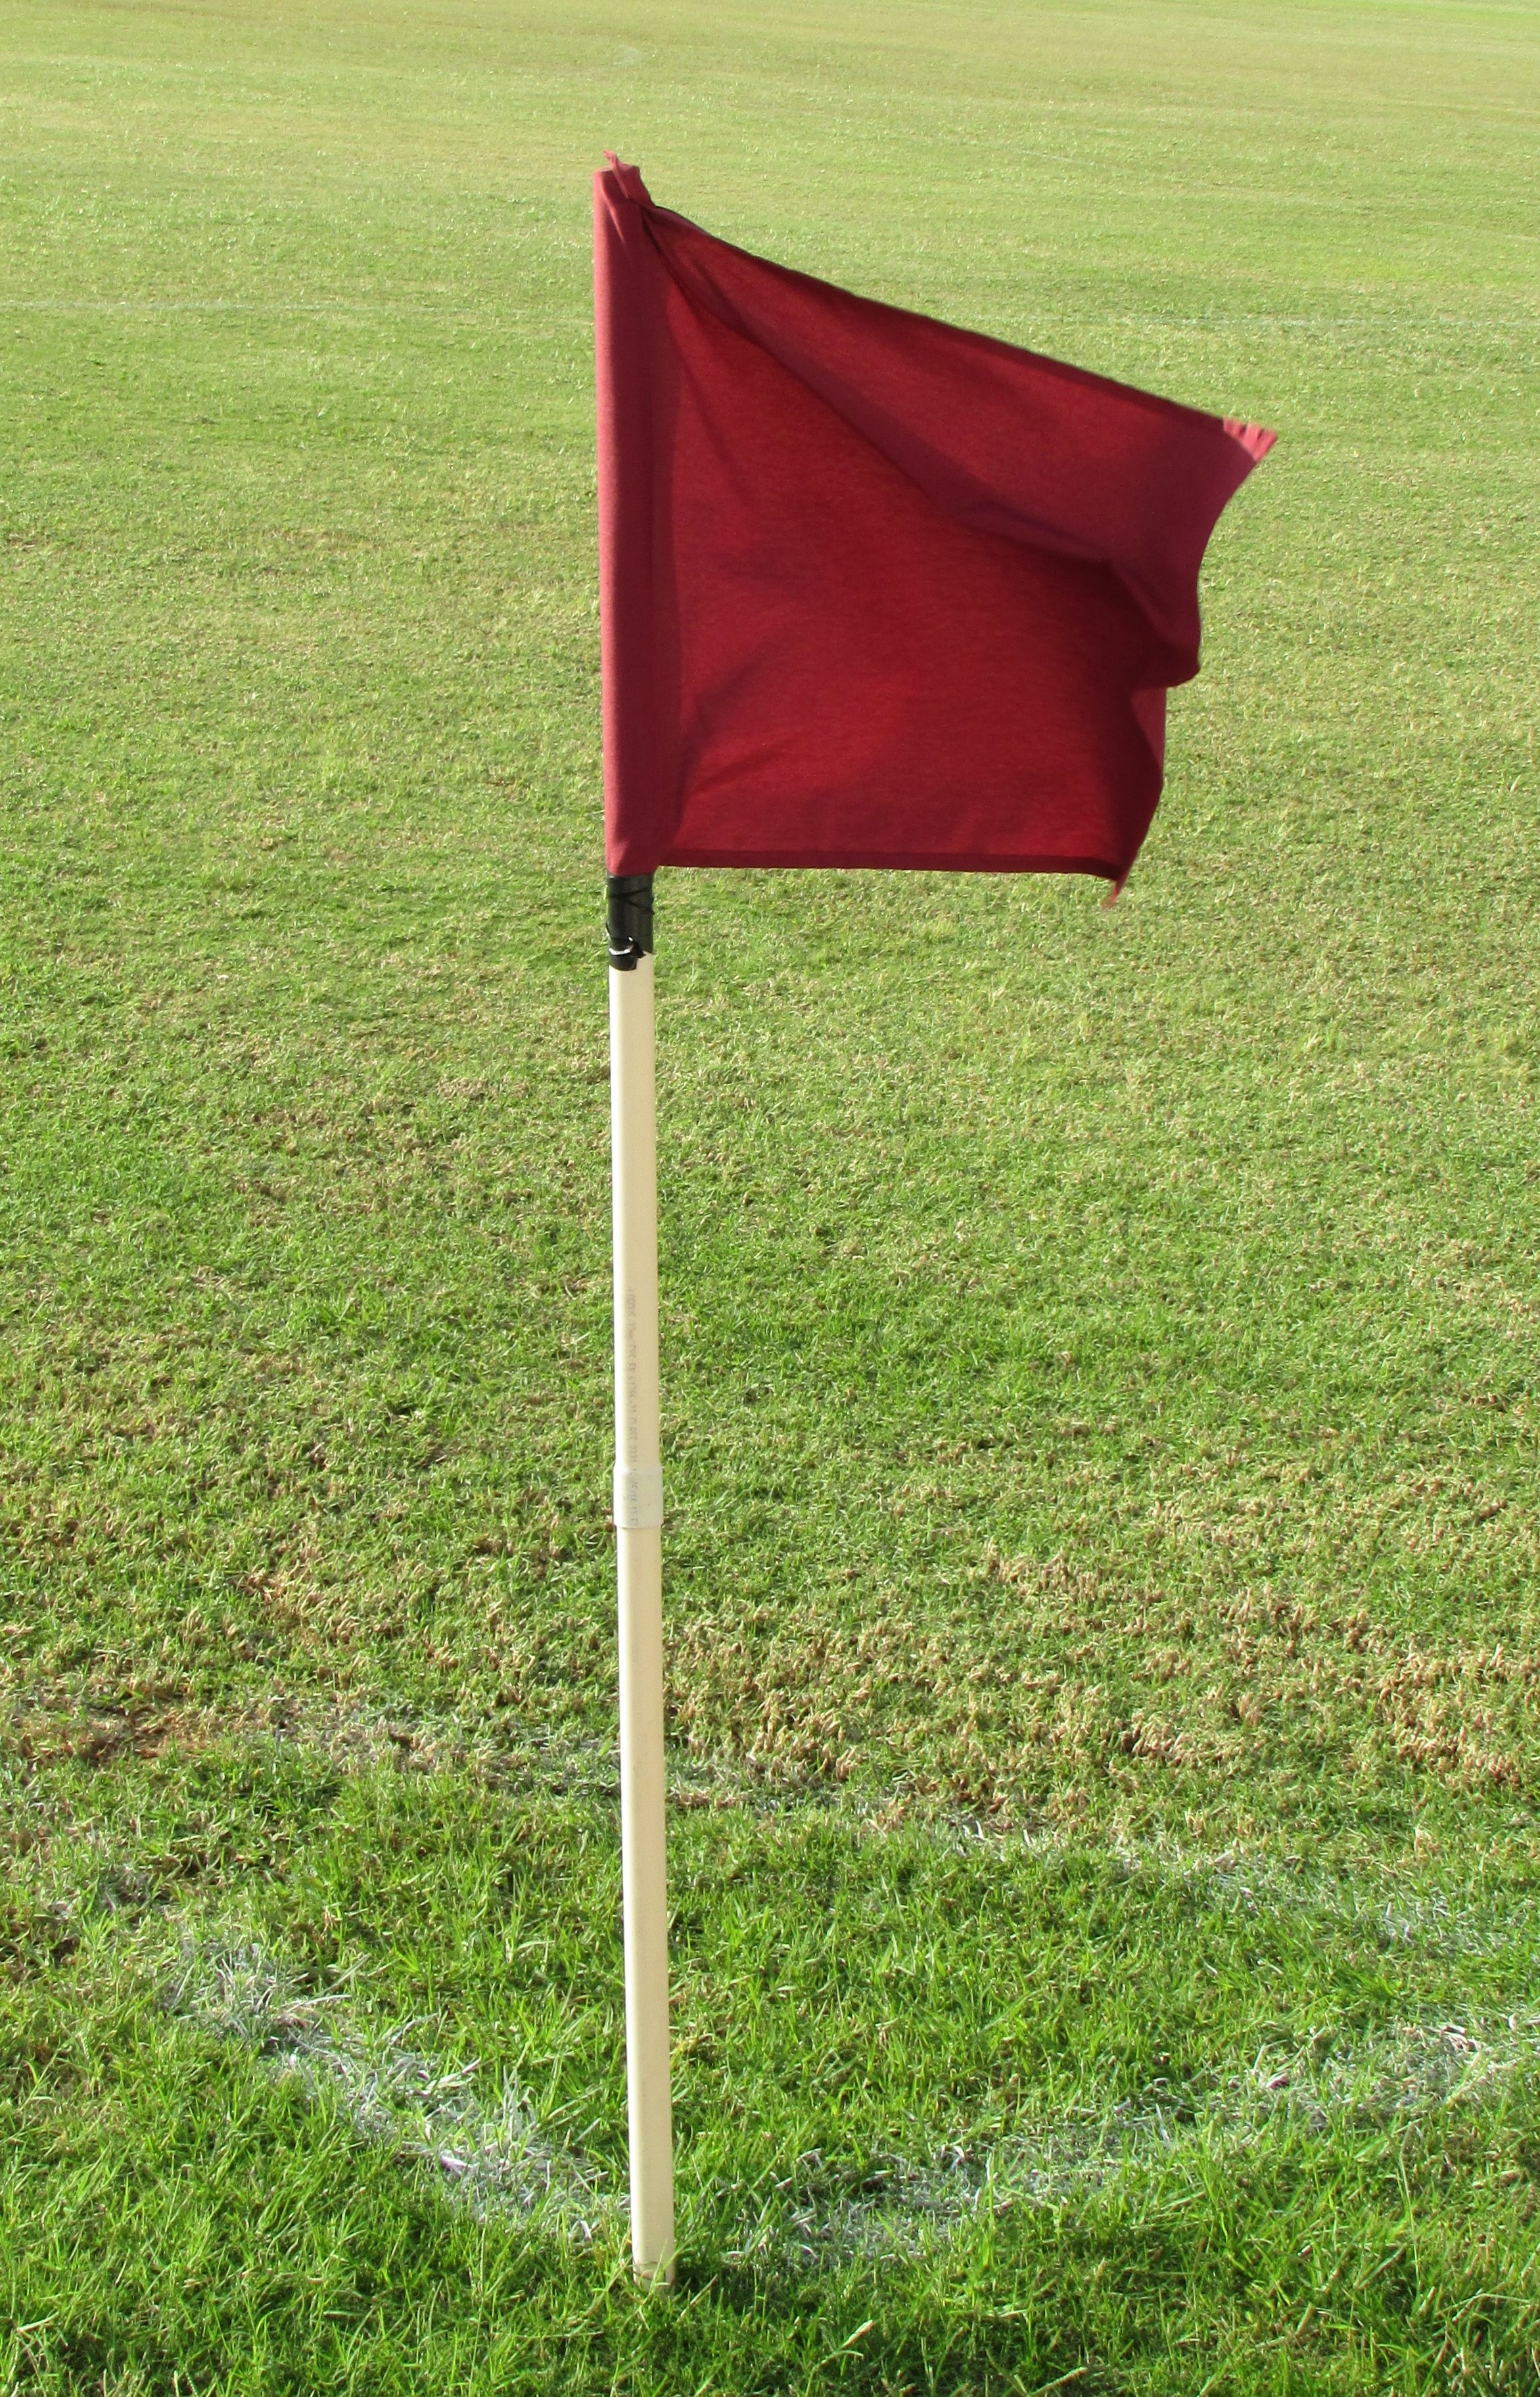
grass, field, lawn, green, flag, soccer, football, corner kick